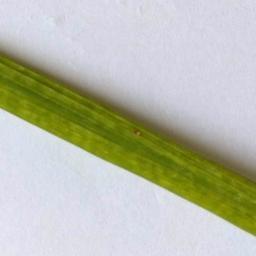
Label: Rice___Leaf_Blast